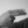
ASL letter: H